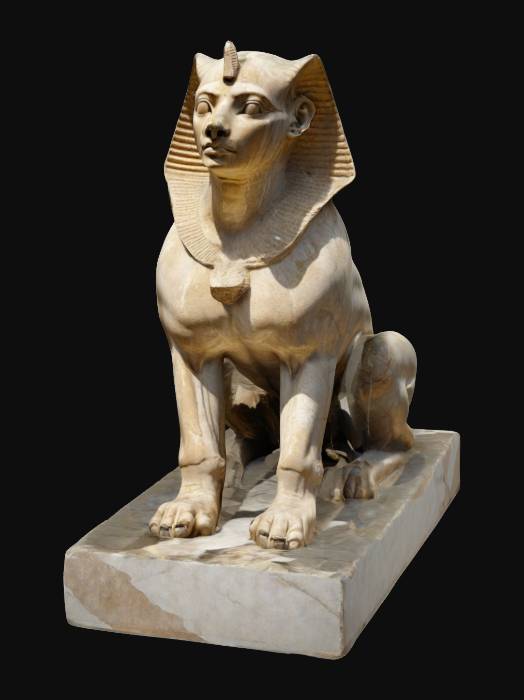
미적 점수 (1~10점): 8